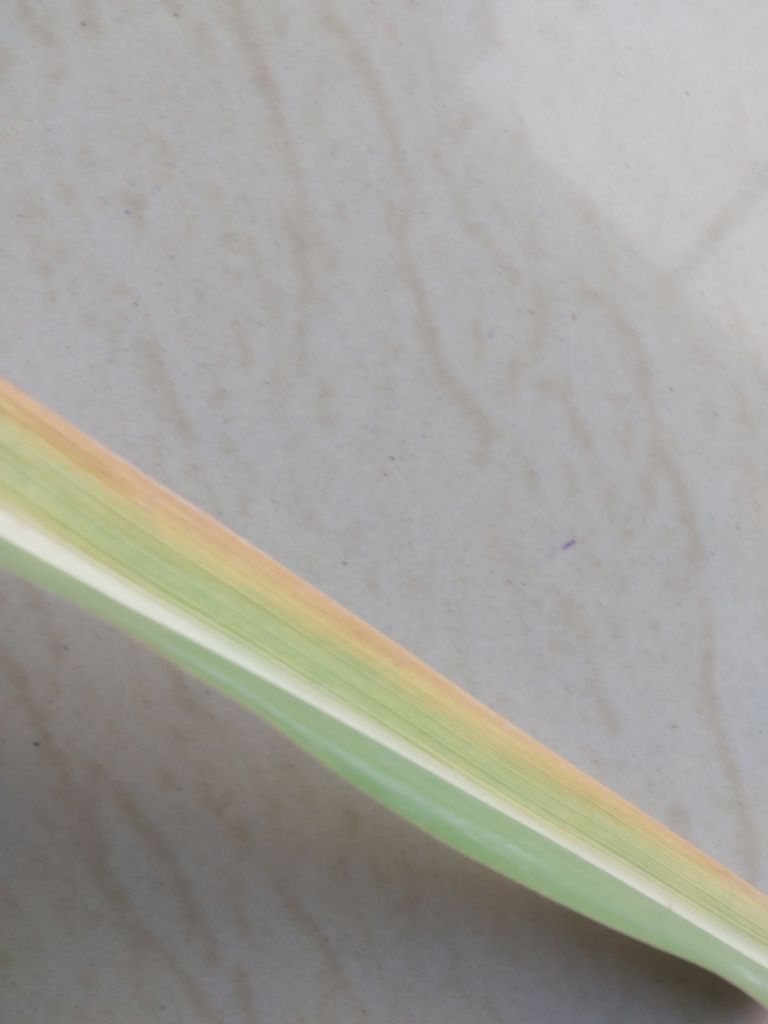
Label: Yellow Leaf